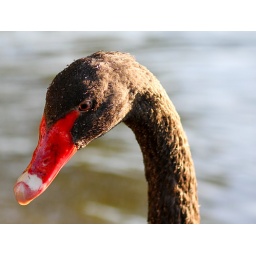
black swan on Rideau River in Ottawa